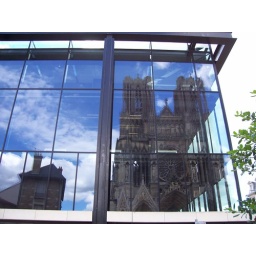
Reims cathedral as seen in the windows of the shiny new library.